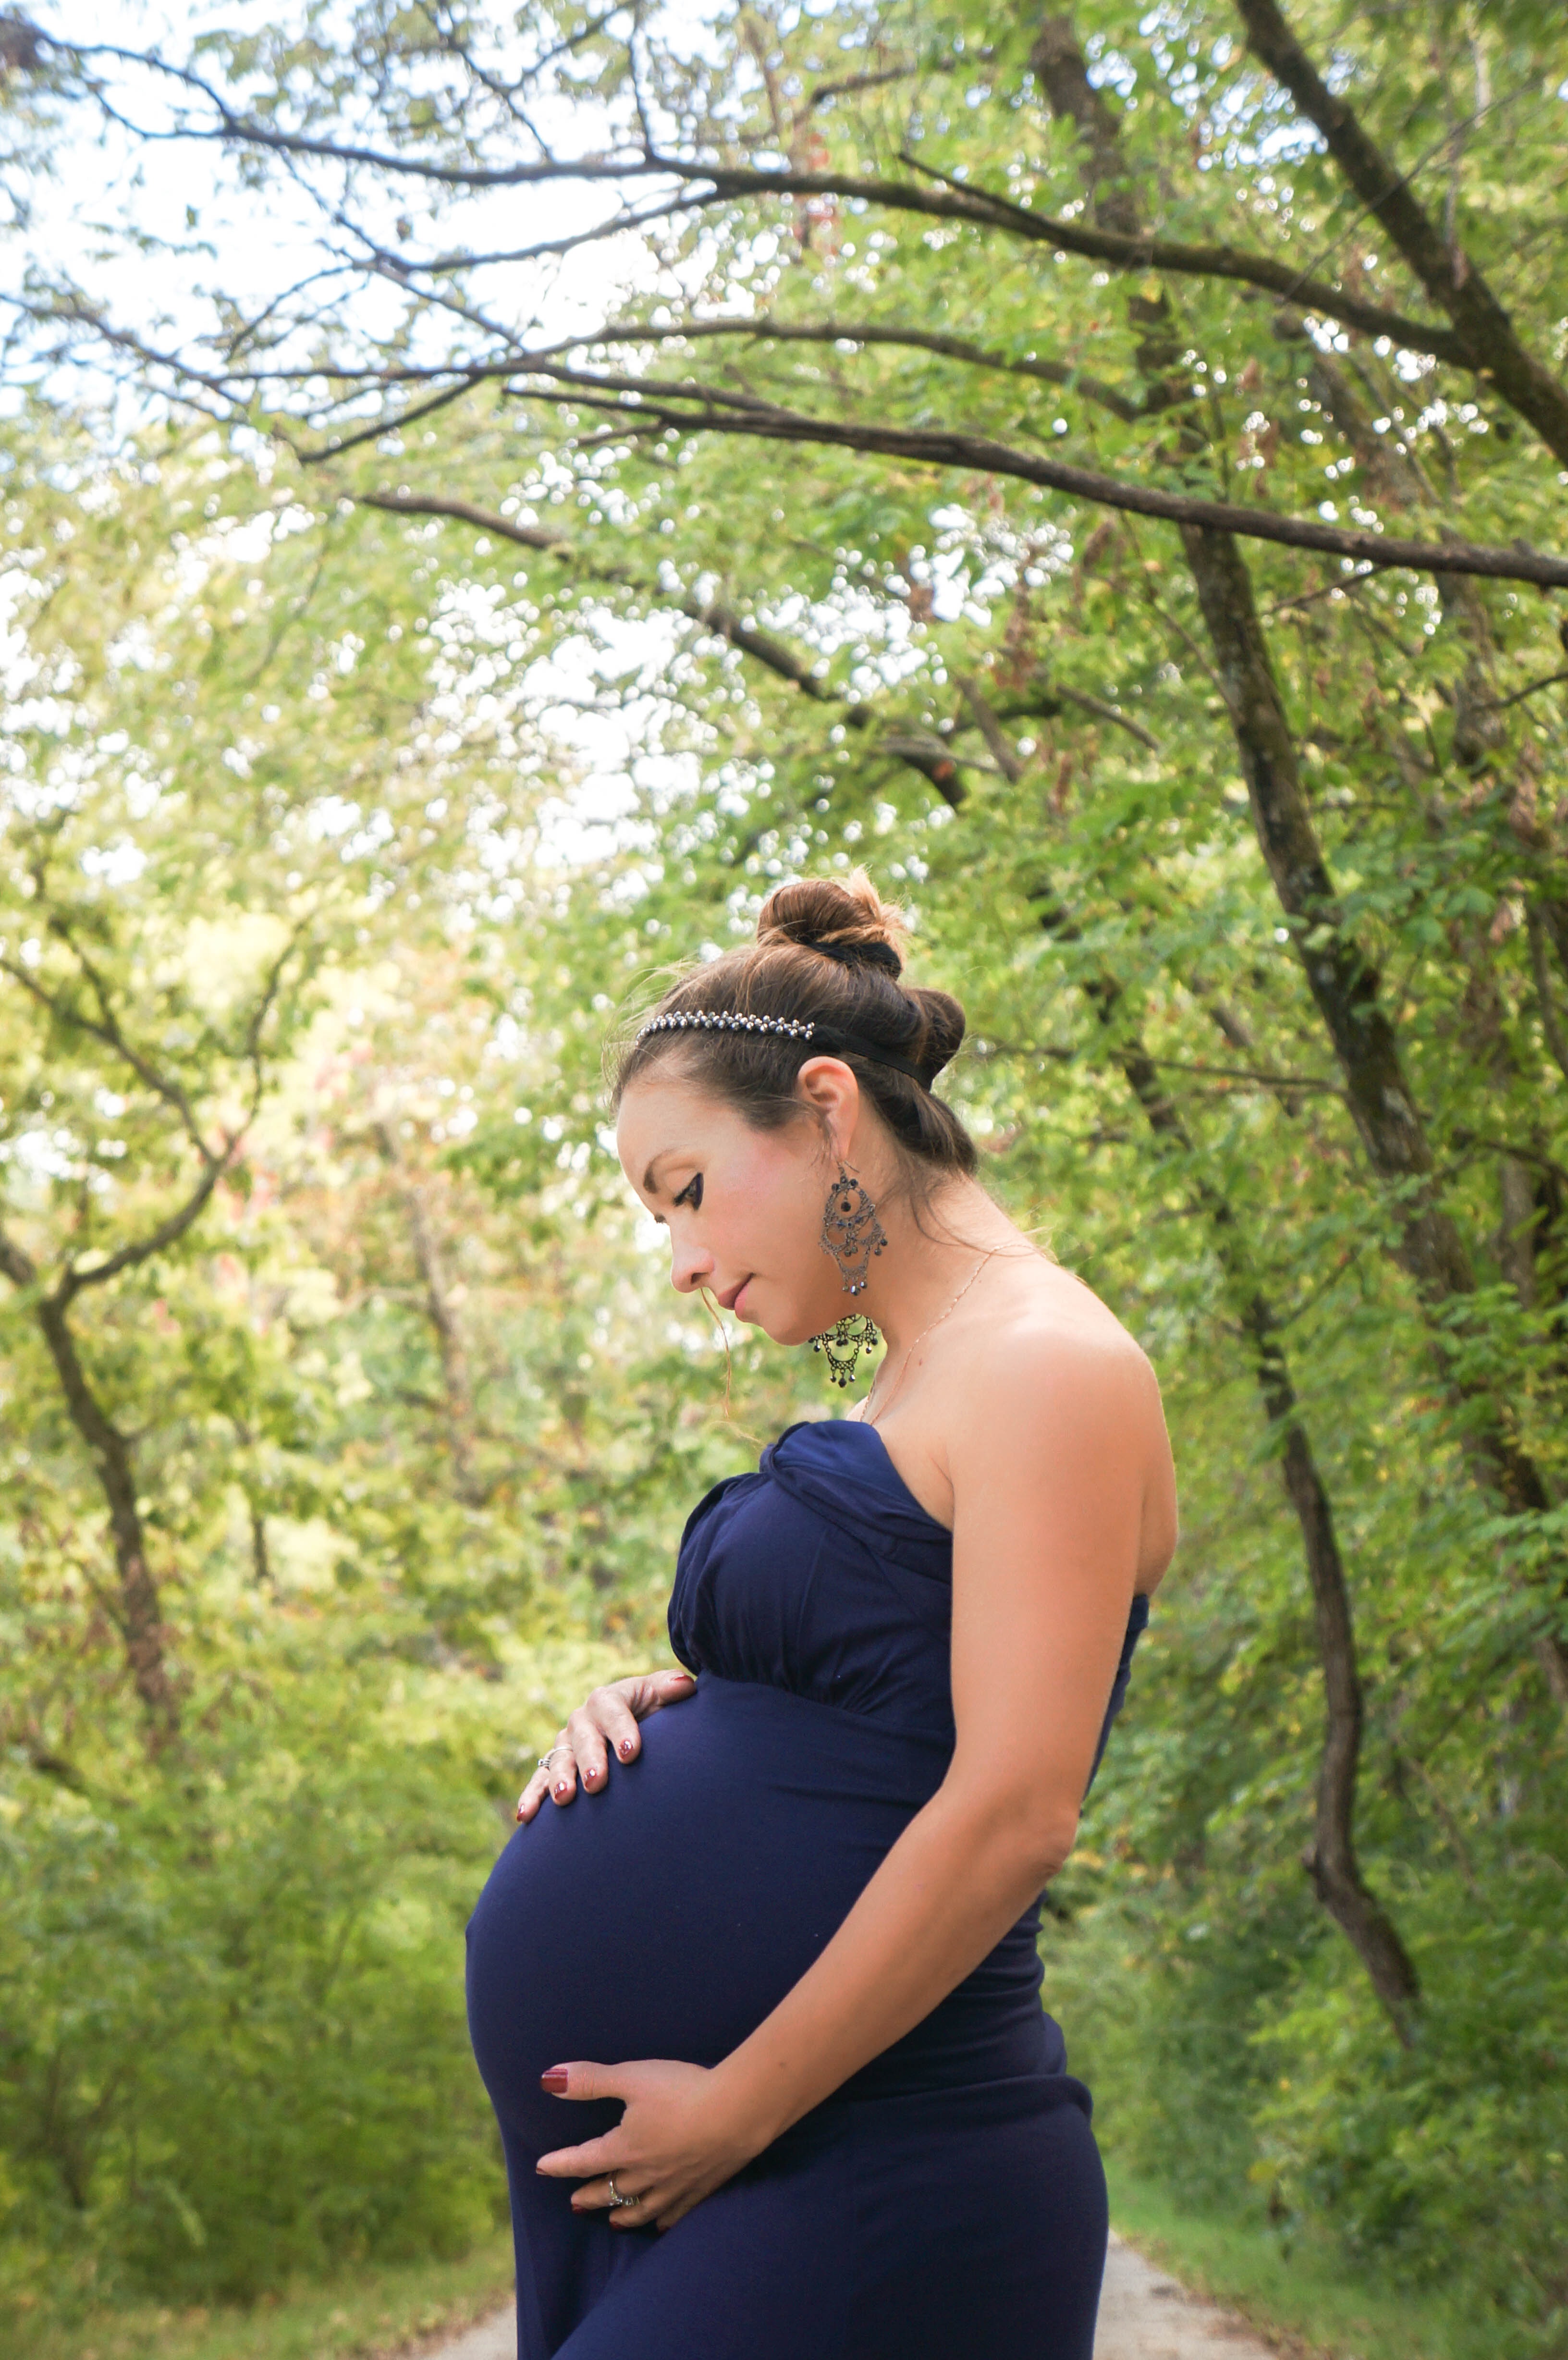
tree, forest, people, woman, flower, model, jogging, pregnancy, photo shoot, waiting for baby, future mom, portrait photography